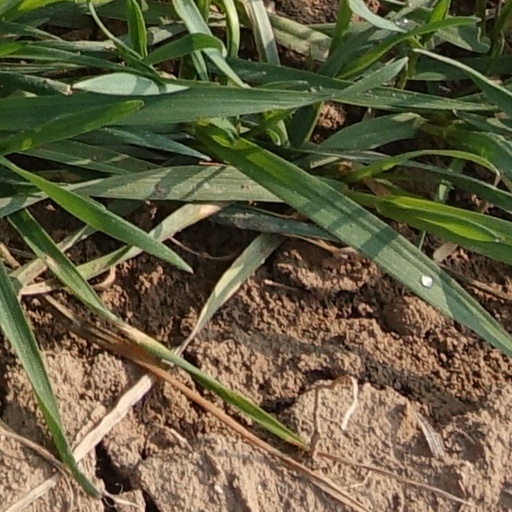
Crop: wheat